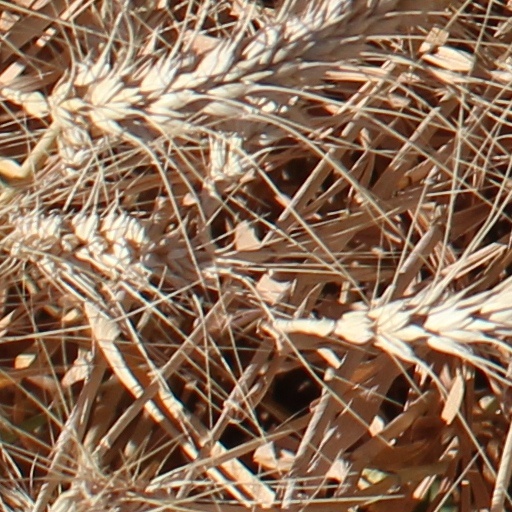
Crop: wheat